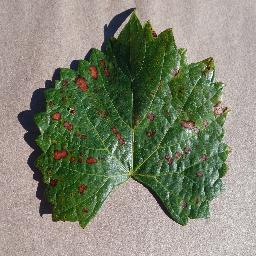
Label: Grape___Esca_(Black_Measles)